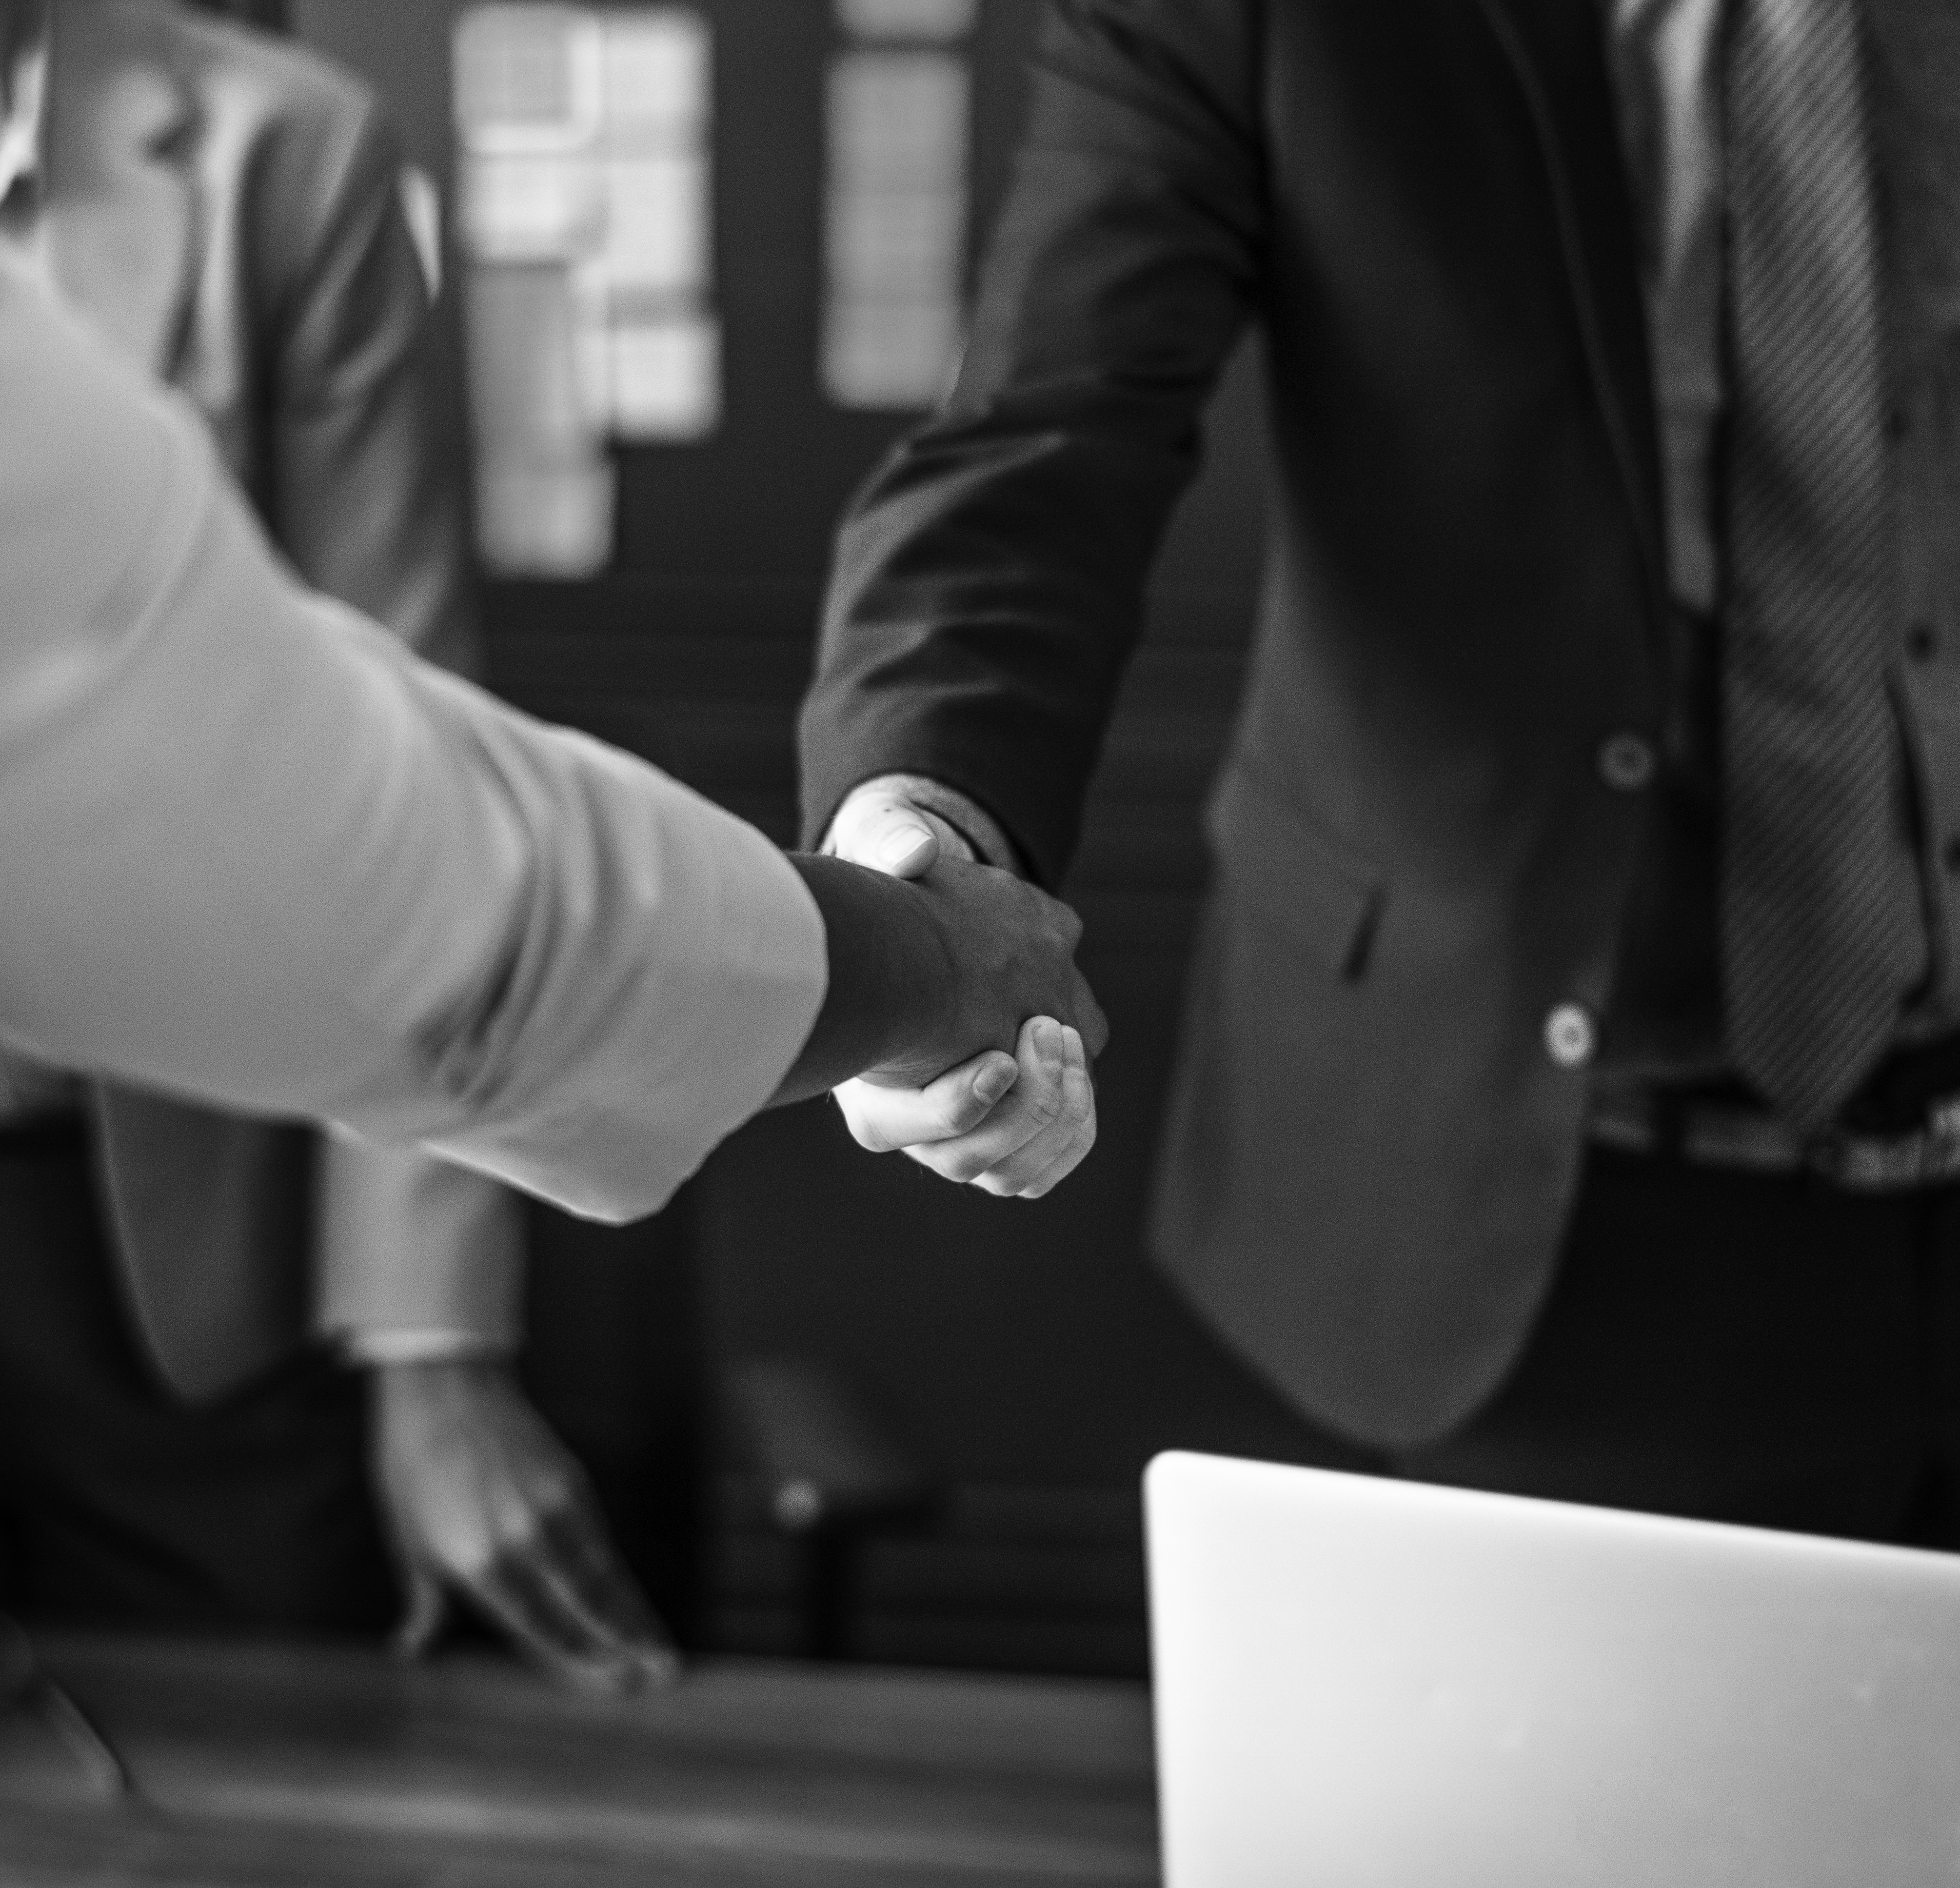
agreement, black and white, boss, brainstorming, business, businessman, businesspeople, businesswoman, bw, client, collaboration, communication, conference, connection, contract, cooperation, corporate, customer, deal, digital device, discussion, drinking, entrepreneur, formal, gray scale, grayscale, greeting, handshake, meeting, meeting room, men, modern, negotiation, partner, partnership, people, planning, professional, project, shaking hands, startup, successful, suit, tablet, talking, team, teamwork, technology, together, wireless, white, black, photograph, photography, monochrome photography, gentleman, hand, monochrome, finger, conversation